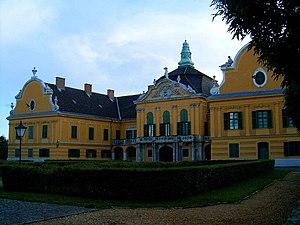
Nagytétény est un quartier situé dans le 22ᵉ arrondissement de Budapest, sur la route du lac Balaton, aux abords de Diósd et de Érd en extrême périphérie.